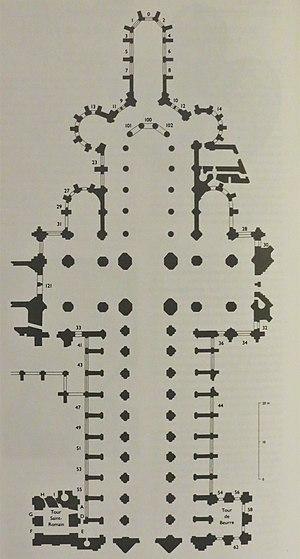
Plan de situation des verrières de la cathédrale de Rouen suivant le corpus vitrearum.
Les vitraux de la cathédrale de Rouen constituent un large panorama de l'art du vitrail depuis le début du XIIIᵉ siècle jusqu'à la fin du XXᵉ siècle